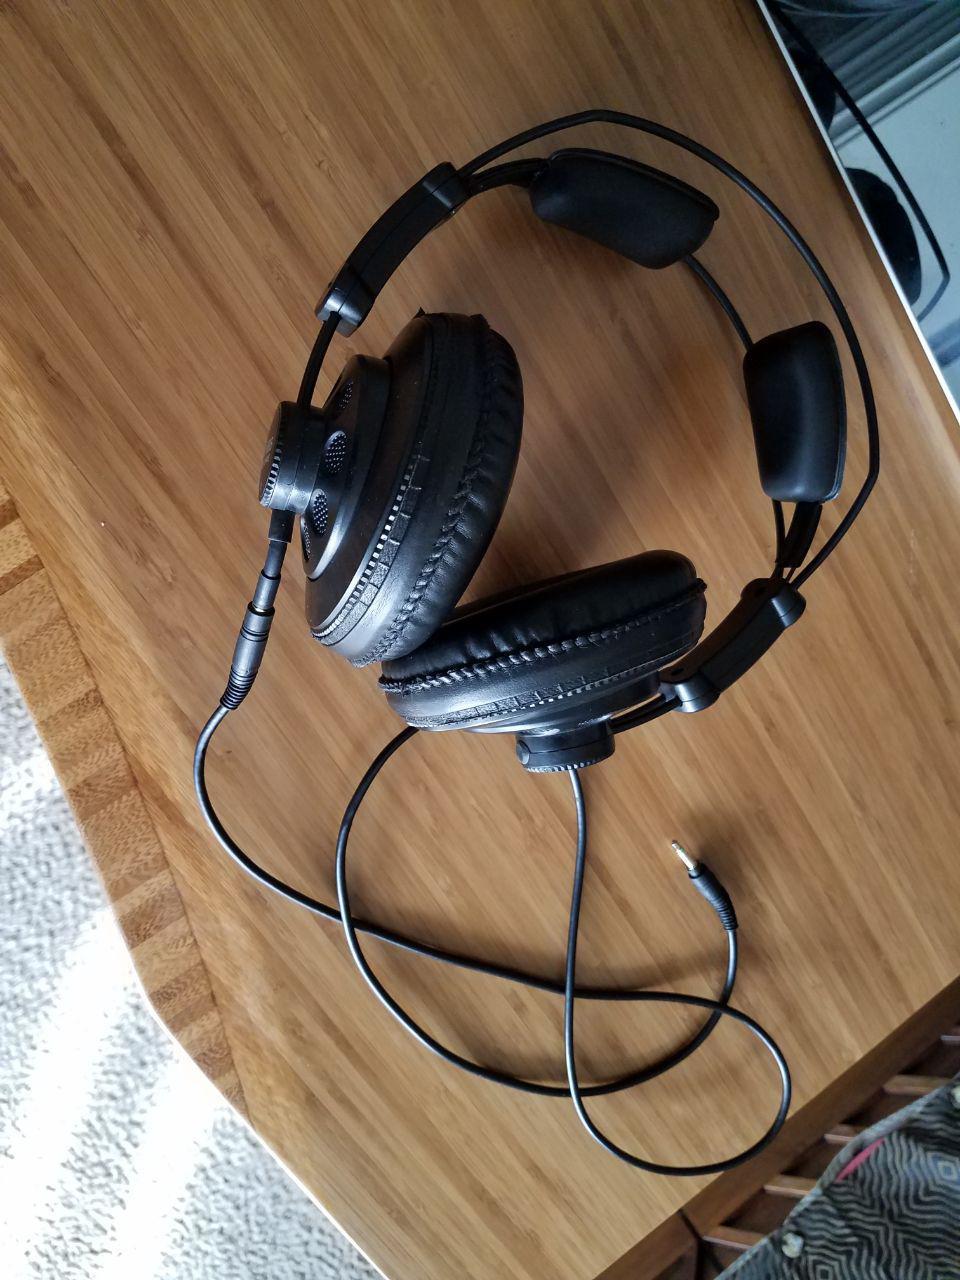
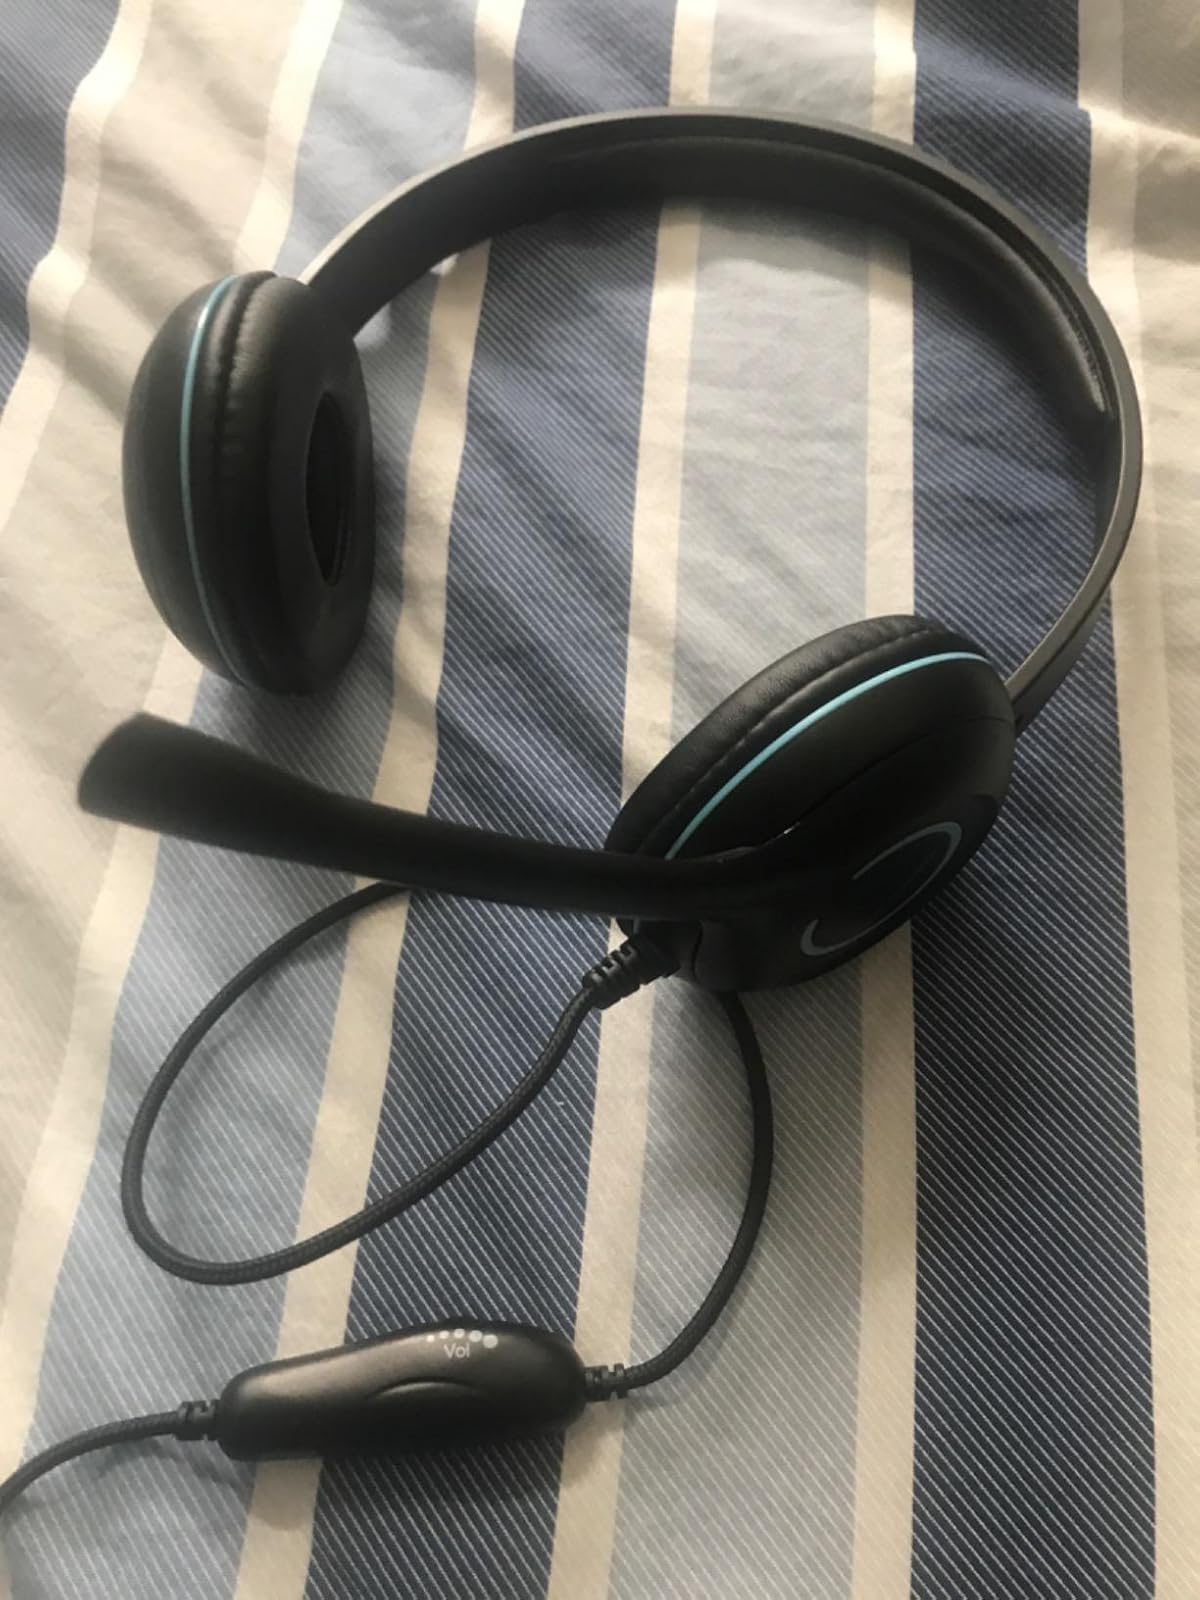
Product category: headphones
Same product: no